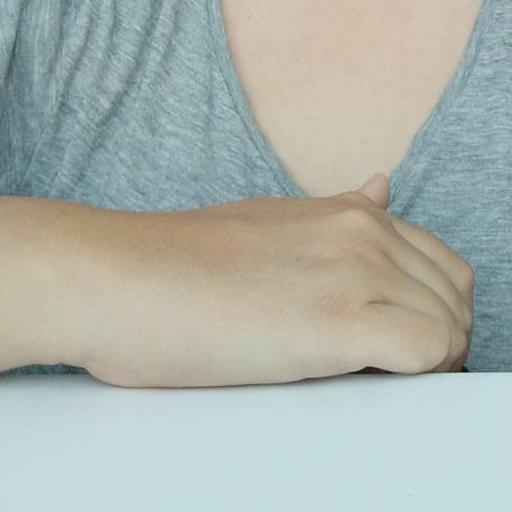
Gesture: no_gesture